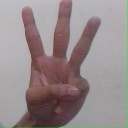
अक्षर: व